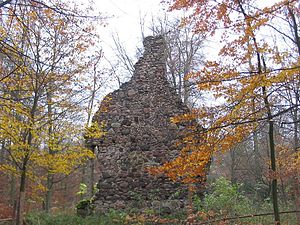
Naturpark Fläming / Natur
Flämingwald med en kirkeruin fra Middelalderen ved Stackelitz
Naturpark Fläming er en naturpark i Sachsen-Anhalt. Naturreservatet der åbnede 2005, omfatter et areal på 82.425 hektar og ligger i det sydvestlige Fläming mellem Elbaue og Naturpark Hoher Fläming i Brandenburg.